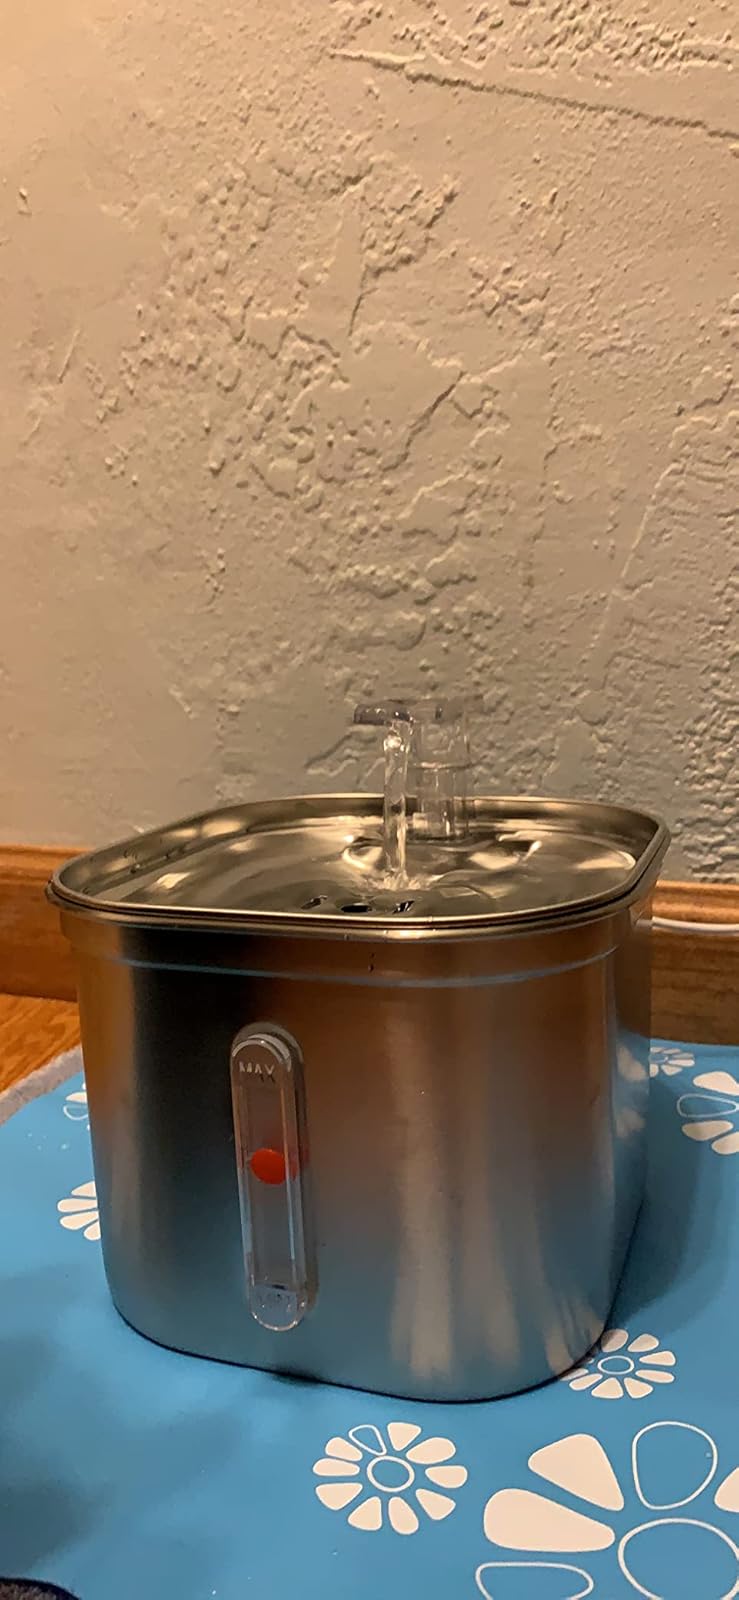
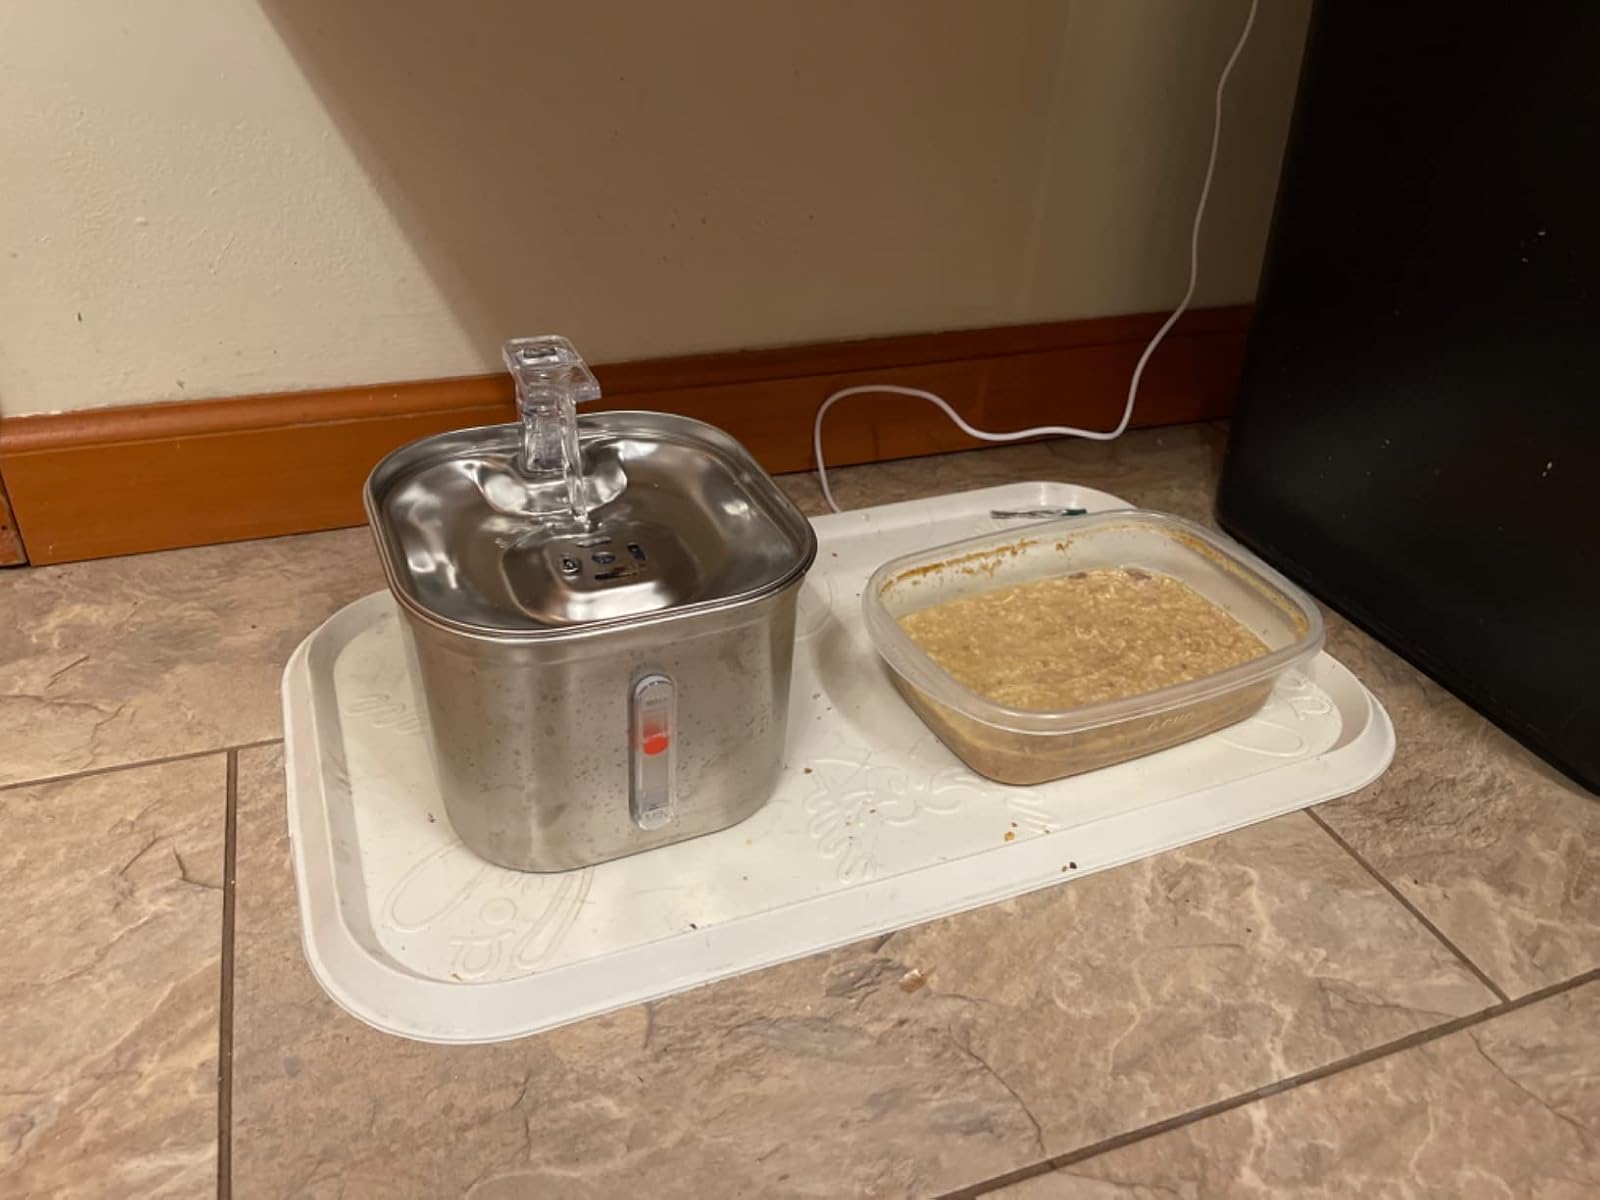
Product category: items_bowl
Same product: yes